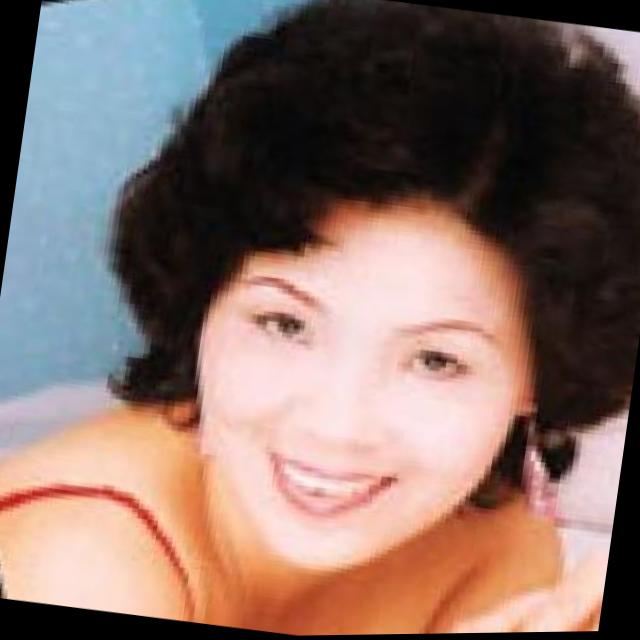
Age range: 45-64